Nicola de la Haie

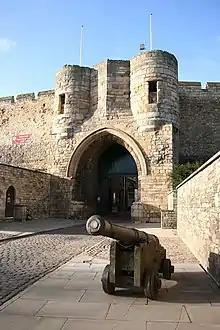
Lincoln Castle, East Gate

Nicola de la Haie (born c. 1150; d. 1230), of Swaton in Lincolnshire, (also written de la Haye) was an English landowner and administrator who inherited from her father not only lands in both England and Normandy but also the post of hereditary constable of Lincoln Castle. On her own, she twice defended the castle against prolonged sieges. After the death of her second husband in 1214, she continued to hold the castle until she retired on grounds of old age in 1226.